Vincent Bevan

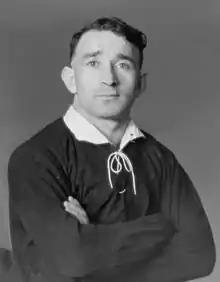
Vincent Bevan in 1949

Alex McDonald had originally been impressed by Bevan's strength, quickness, length of pass and hard-nosed application and was part of the selection panel that sent him to Australia as an All Black in 1947. Although Bevan played well, he failed to make the test lineup in the two-match series, with Auckland's Percy Tetzlaff preferred.